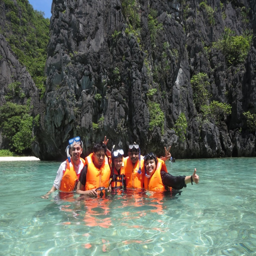
i along with my friends after snorkelling at the big lagoon , a city